Georgia–Japan relations

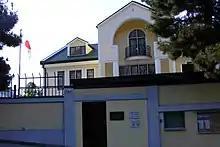
Embassy of Japan in Tbilisi (April 2012)

In October 2014, Georgian President Giorgi Margvelashvili made a working visit to Tokyo, where Prime Minister Shinzo Abe mentioned to Margvelashvili that Georgia shared the same fundamental values with Japan and both leaders issued Joint Statement fully supporting the territorial integrity of Georgia, strengthening of economic relations between both countries, and other overall development objectives.